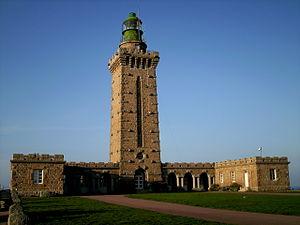
Le phare du cap Fréhel est un phare maritime des Côtes-d'Armor. Le phare actuel, construit de 1946 à 1950 sur la pointe du cap Fréhel, à près de 70 m au-dessus des flots, succède à 2 constructions plus anciennes implantées sur les mêmes lieux. Il éclaire et sécurise fortement le passage de la baie de Saint-Brieuc vers la rade de Saint-Malo très difficile d'accès car battue par les vents. Le phare fait l’objet d’un classement au titre des monuments historiques par arrêté du 23 mai 2011.